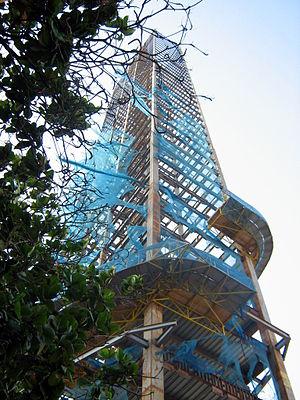
Cet article présente une liste des gratte-ciel de Colombie.